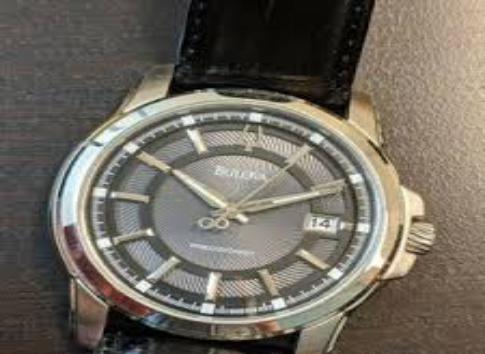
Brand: Bulova
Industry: Clothes